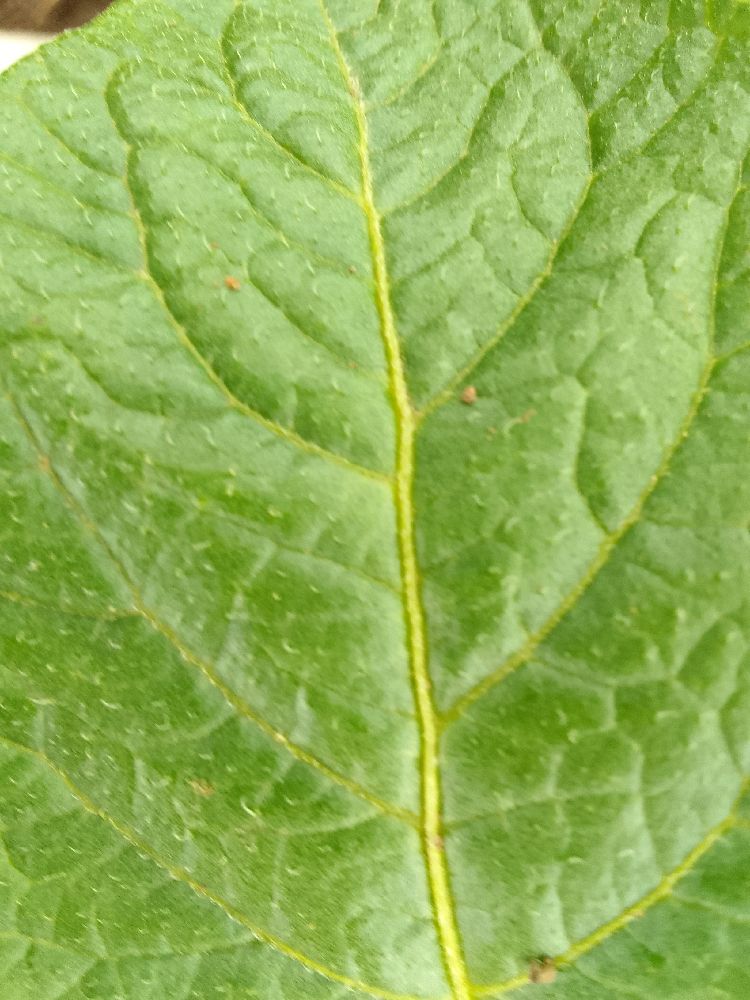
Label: Healthy